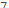
Number: 7